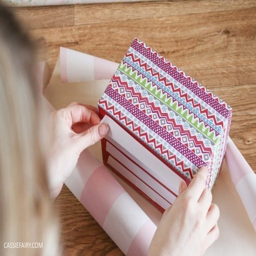
how to make a box .